Gooya Valley

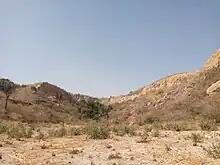
The rock in 2023

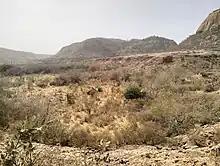
The rock in 2023

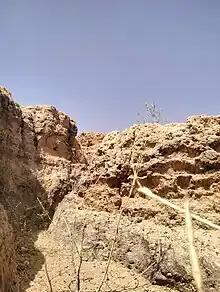
The rock in 2023

Oral history has it that after the rule of Ayam, Dakau and many other rulers, news reached Mai Idris Alooma (1580 - 1617) about his kinsmen i.e. the Karai-karai people. As a result, the narration said, Alooma marched to the Karai-karai land of western Kanem Borno with the sole aim of taking all the Karai-karai people to a place near him. The news of his trip and intent reached the Karai-karai people. The people on the other hand decided to leave for Gooya (a deep gorge) which the Karai-karai people especially those who came via the Gongola basin discovered as the fortified place for retreat whenever they felt they had no enough time to alert the rest of their kin and kith elsewhere on the oncoming of any danger.